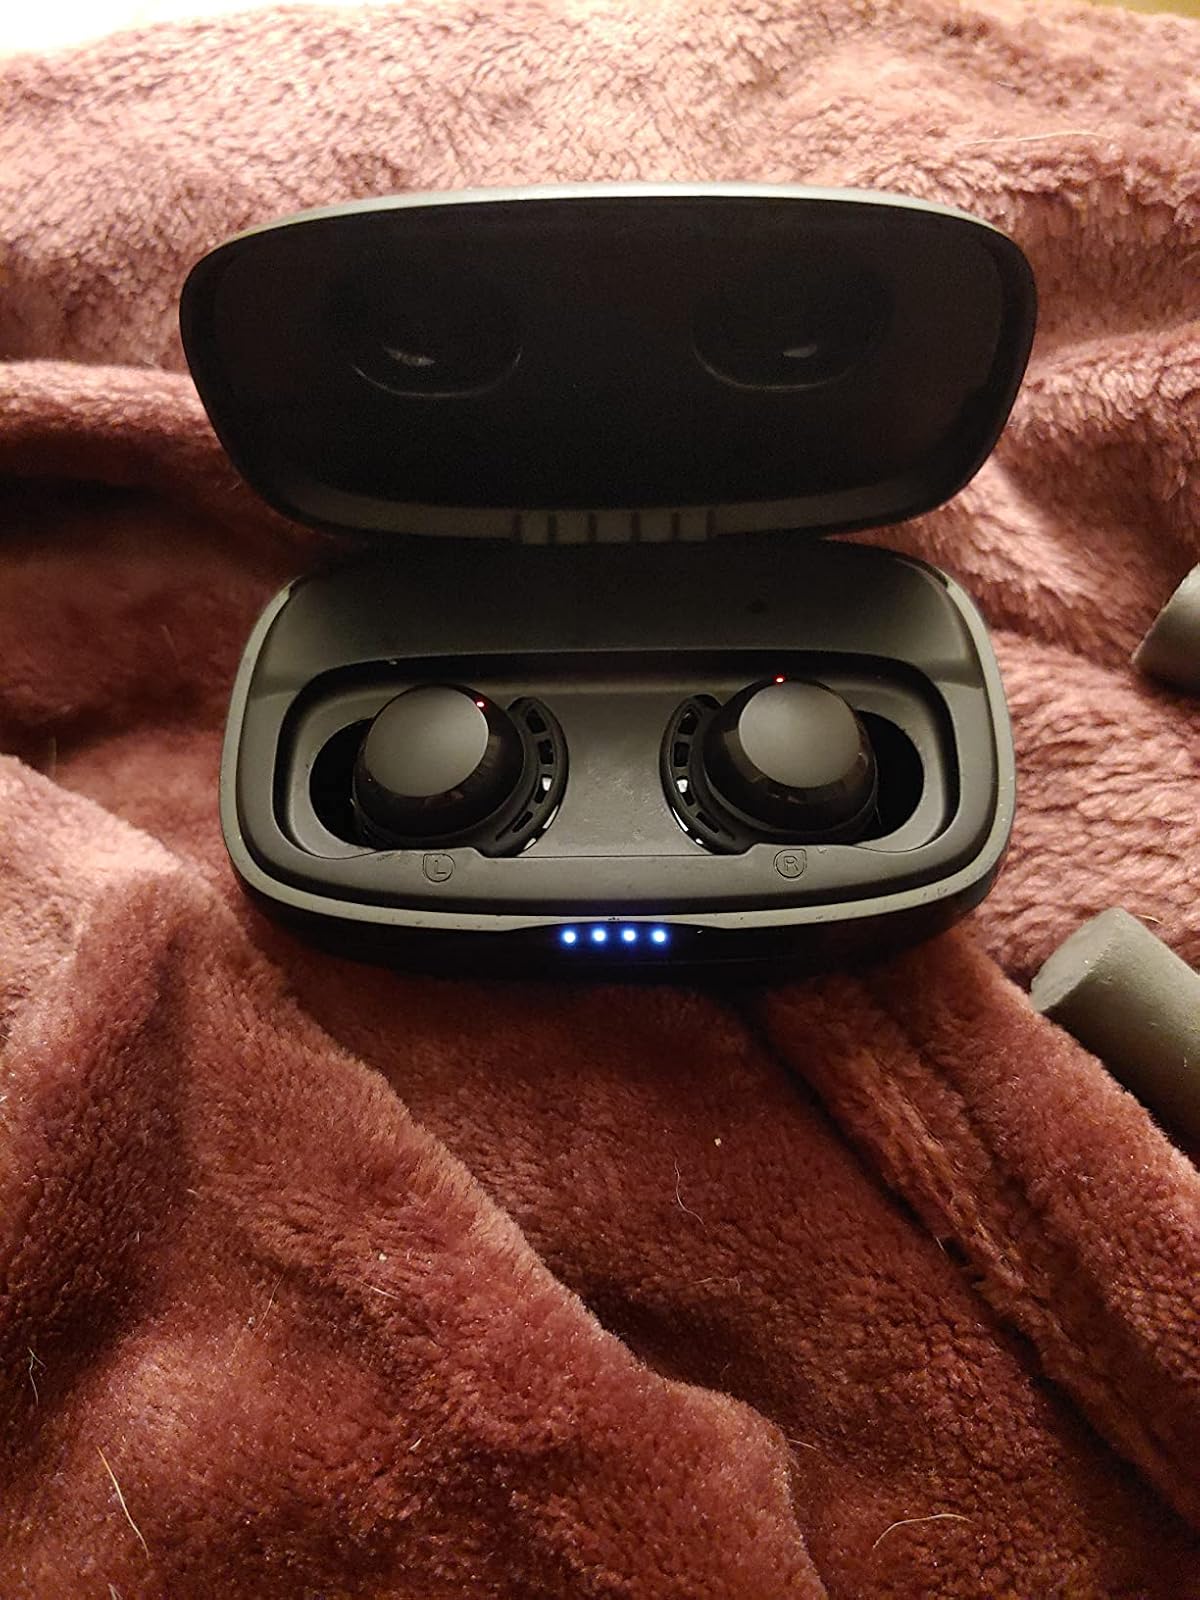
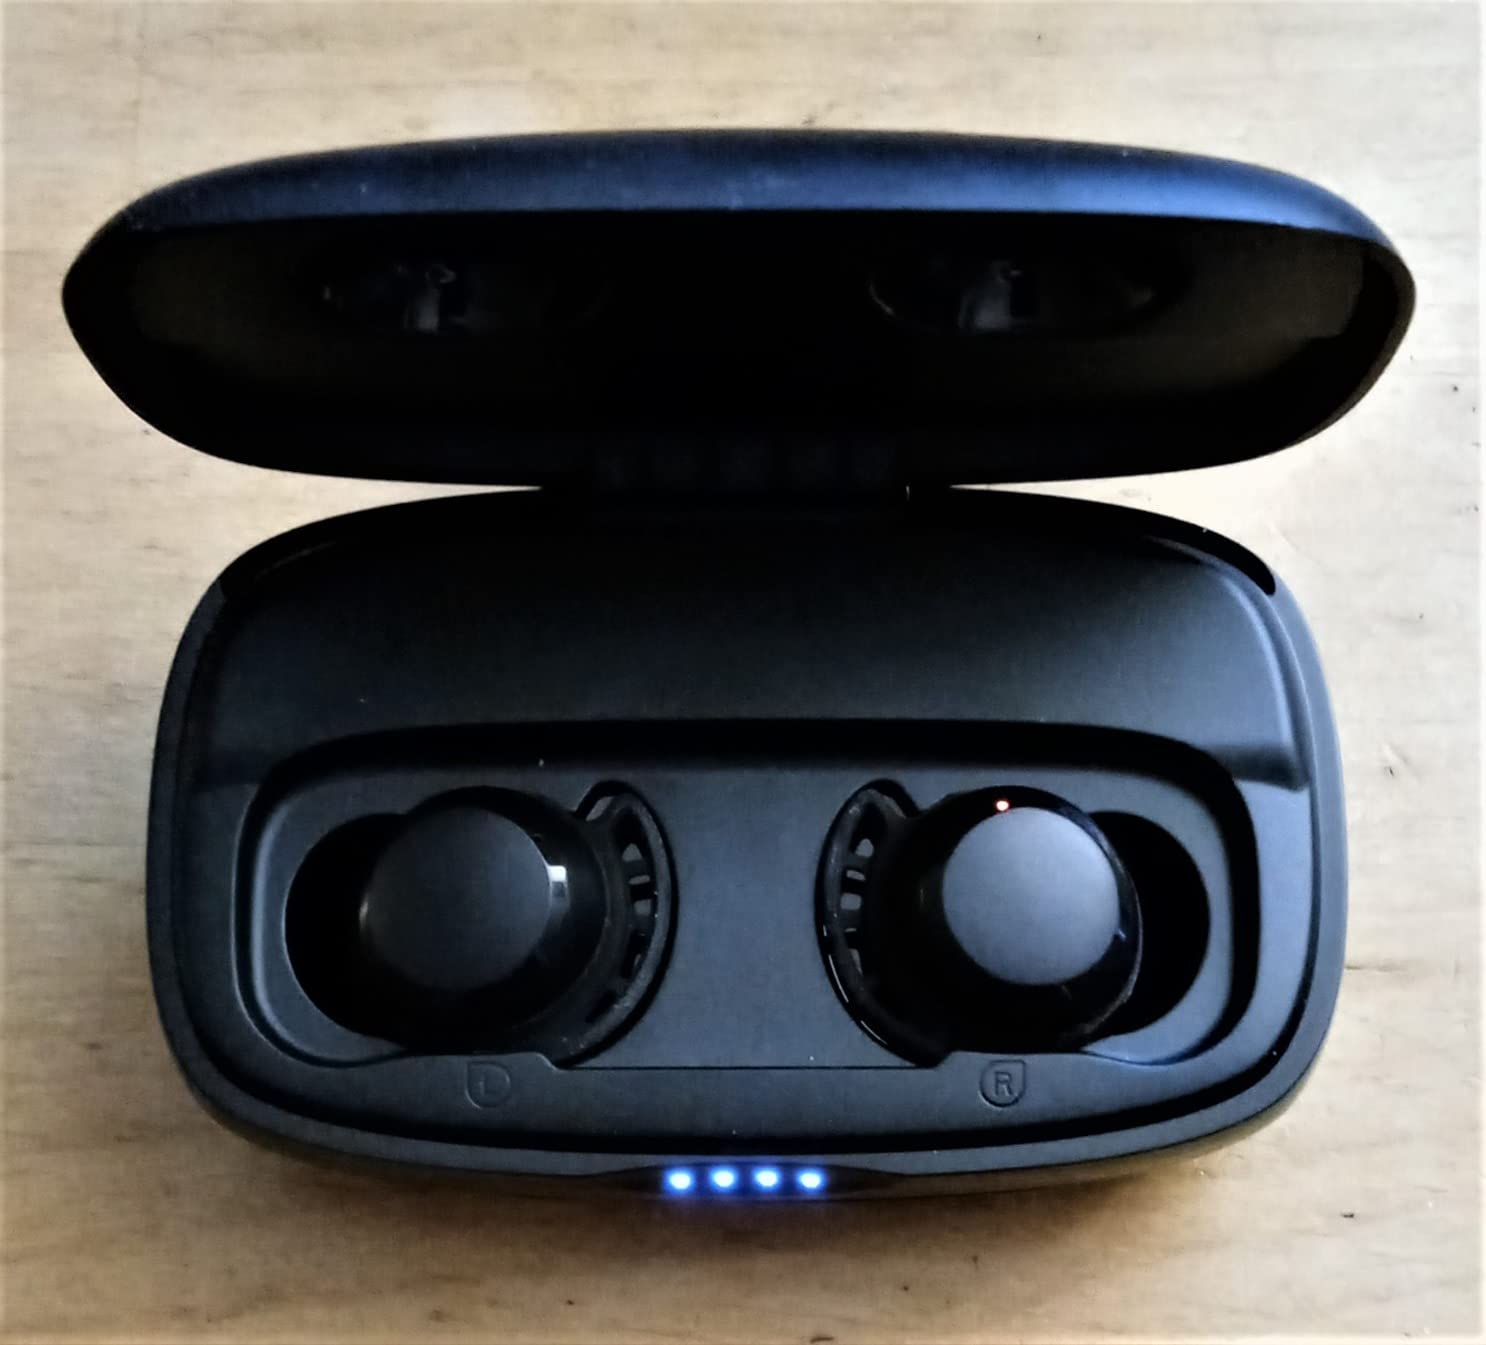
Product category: earbuds
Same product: yes